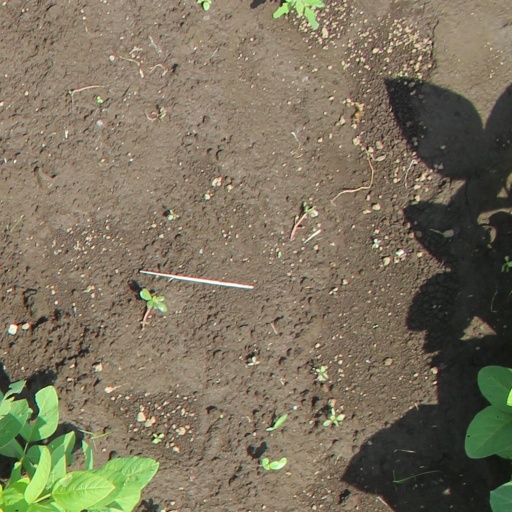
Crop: soybean